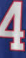
Number: 4